Cavadürli railway station

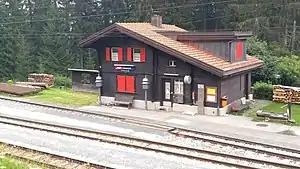
The station in 2018

Cavadürli railway station is a railway station in the municipality of Klosters-Serneus, in the Swiss canton of Grisons. It is an intermediate stop on the Landquart–Davos Platz line of the Rhaetian Railway.